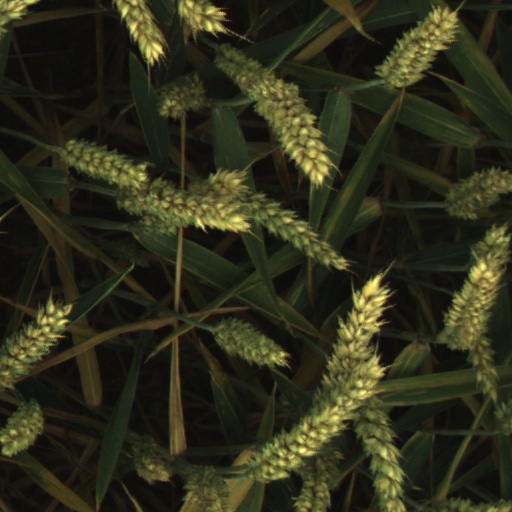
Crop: wheat